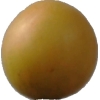
Label: cherry_wax